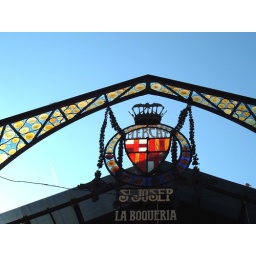
Wonderful art deco sign at a market in Barcelona.